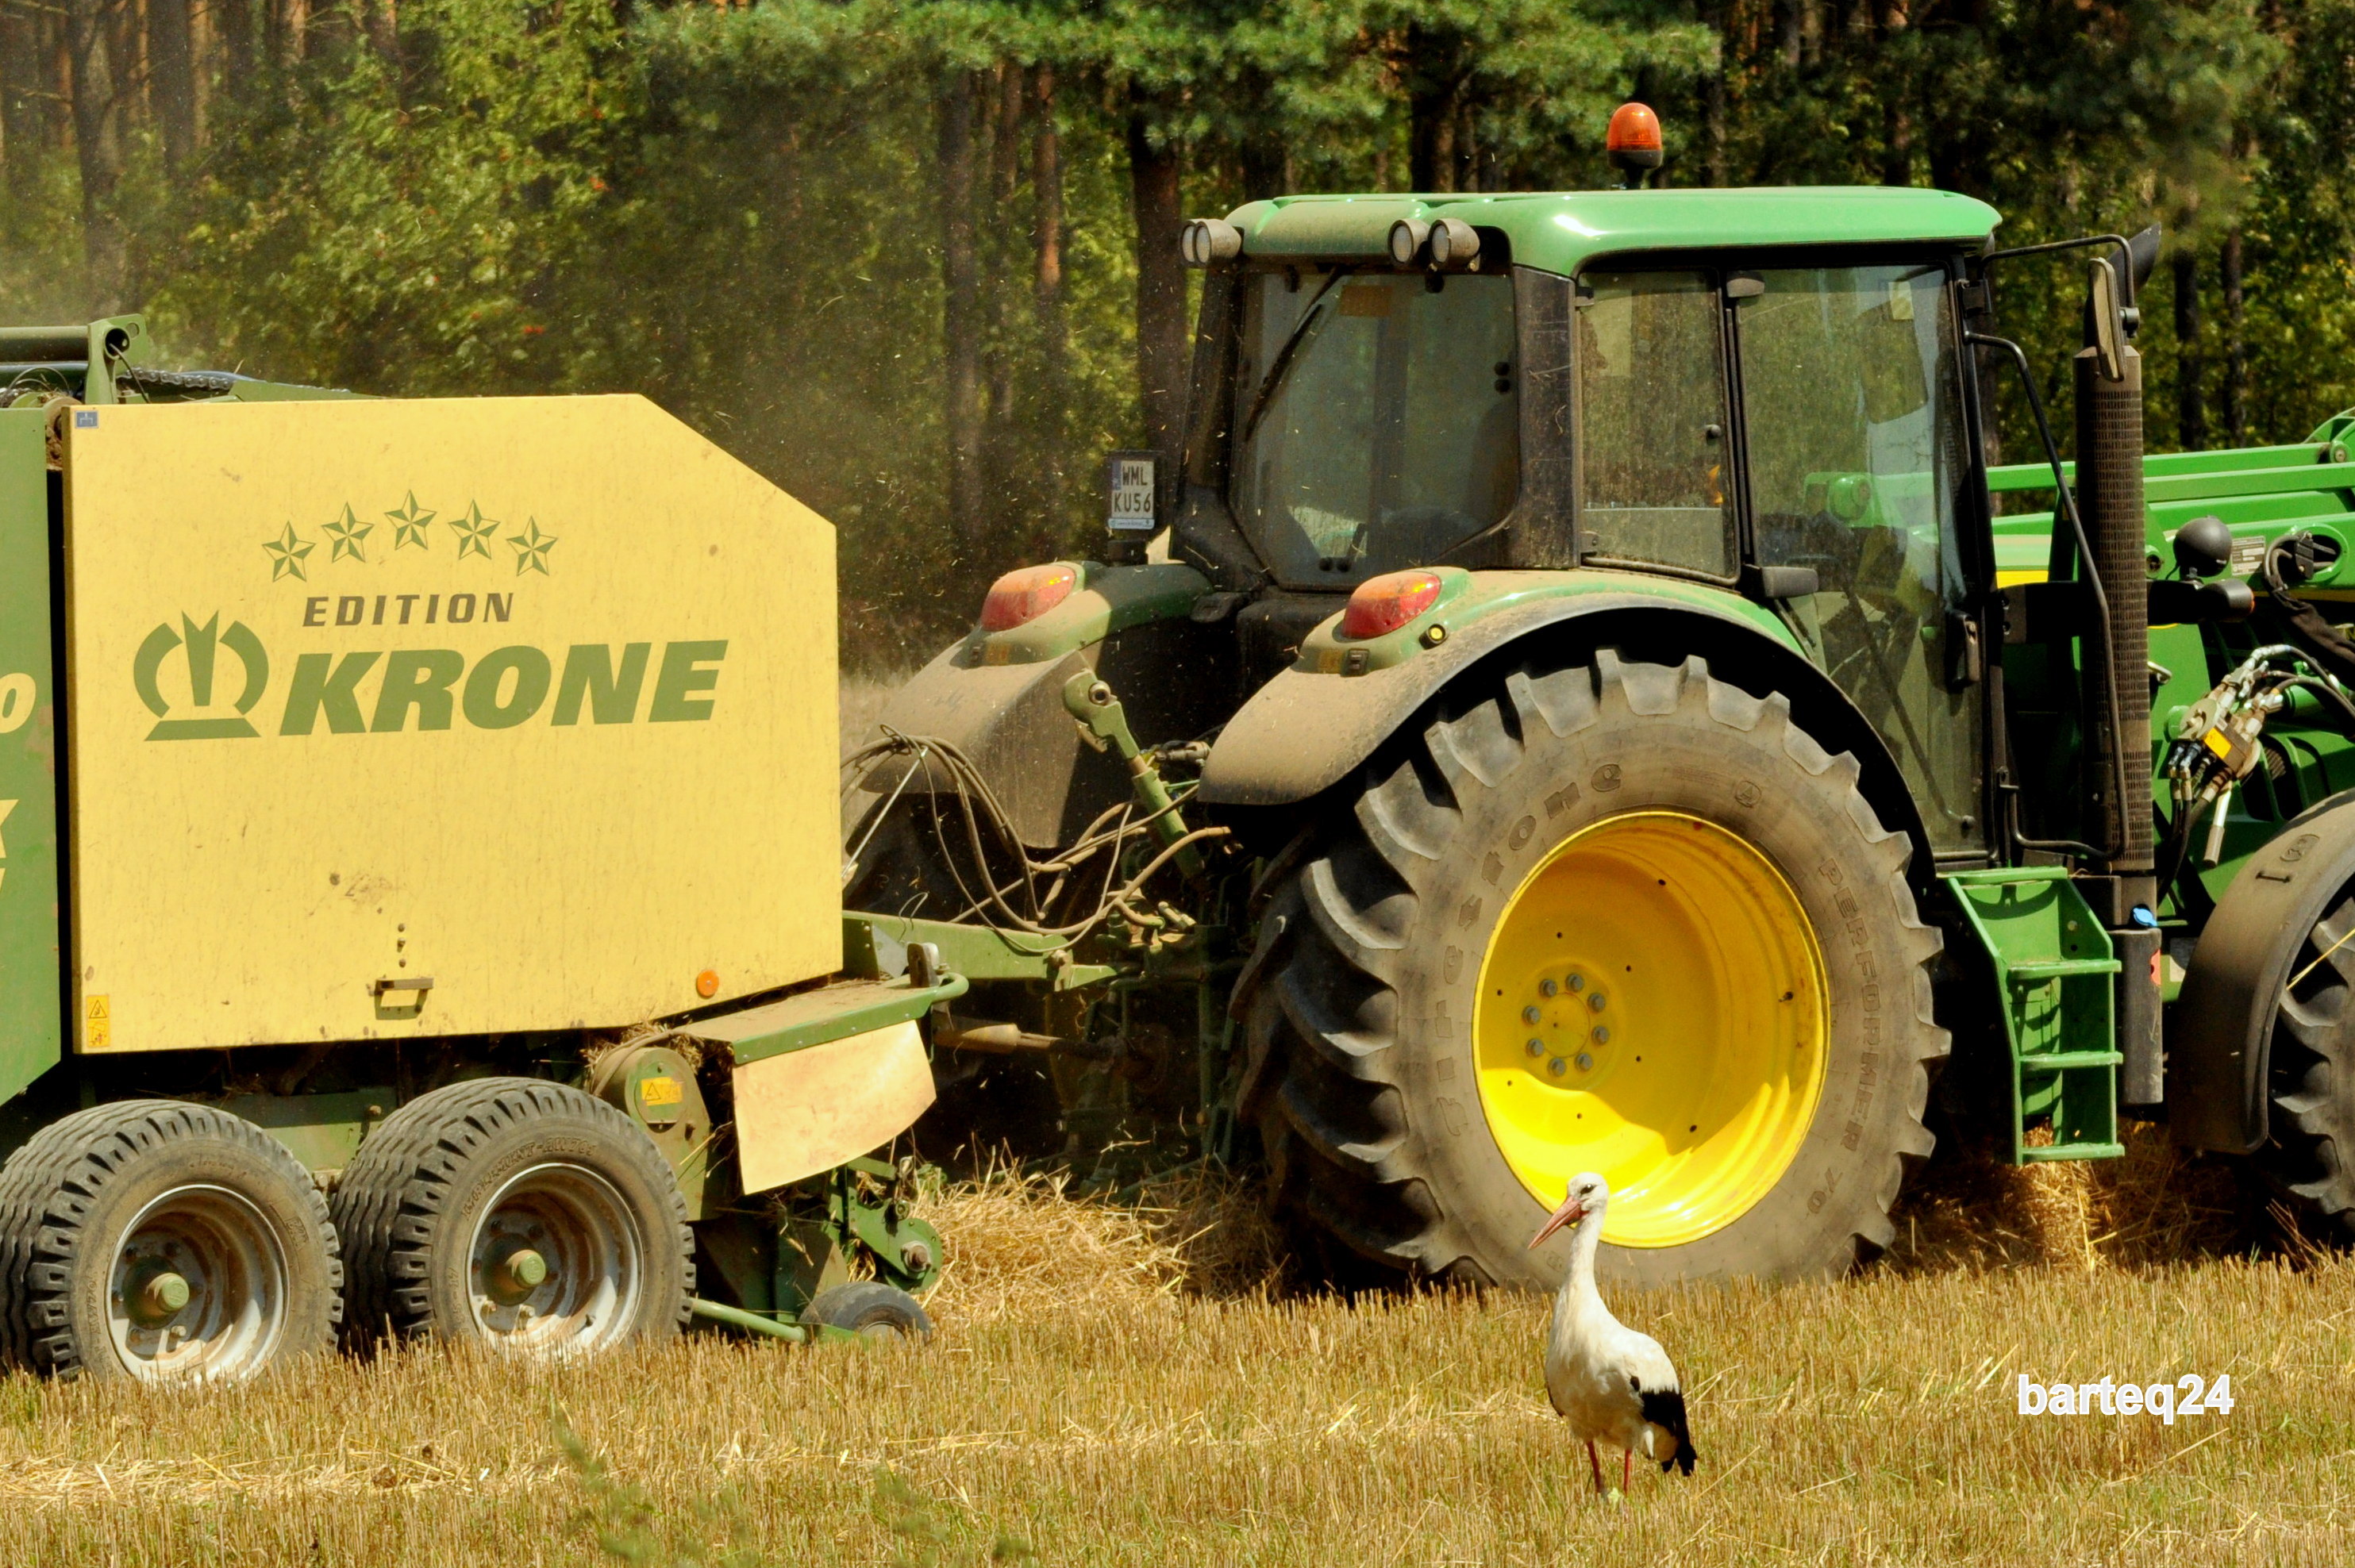
tractor, field, farm, europe, harvest, vehicle, agriculture, stork, poland, europa, polska, mazovia, mazowsze, stupsk, mawa, bocian, niwa, harvester, agricultural machinery